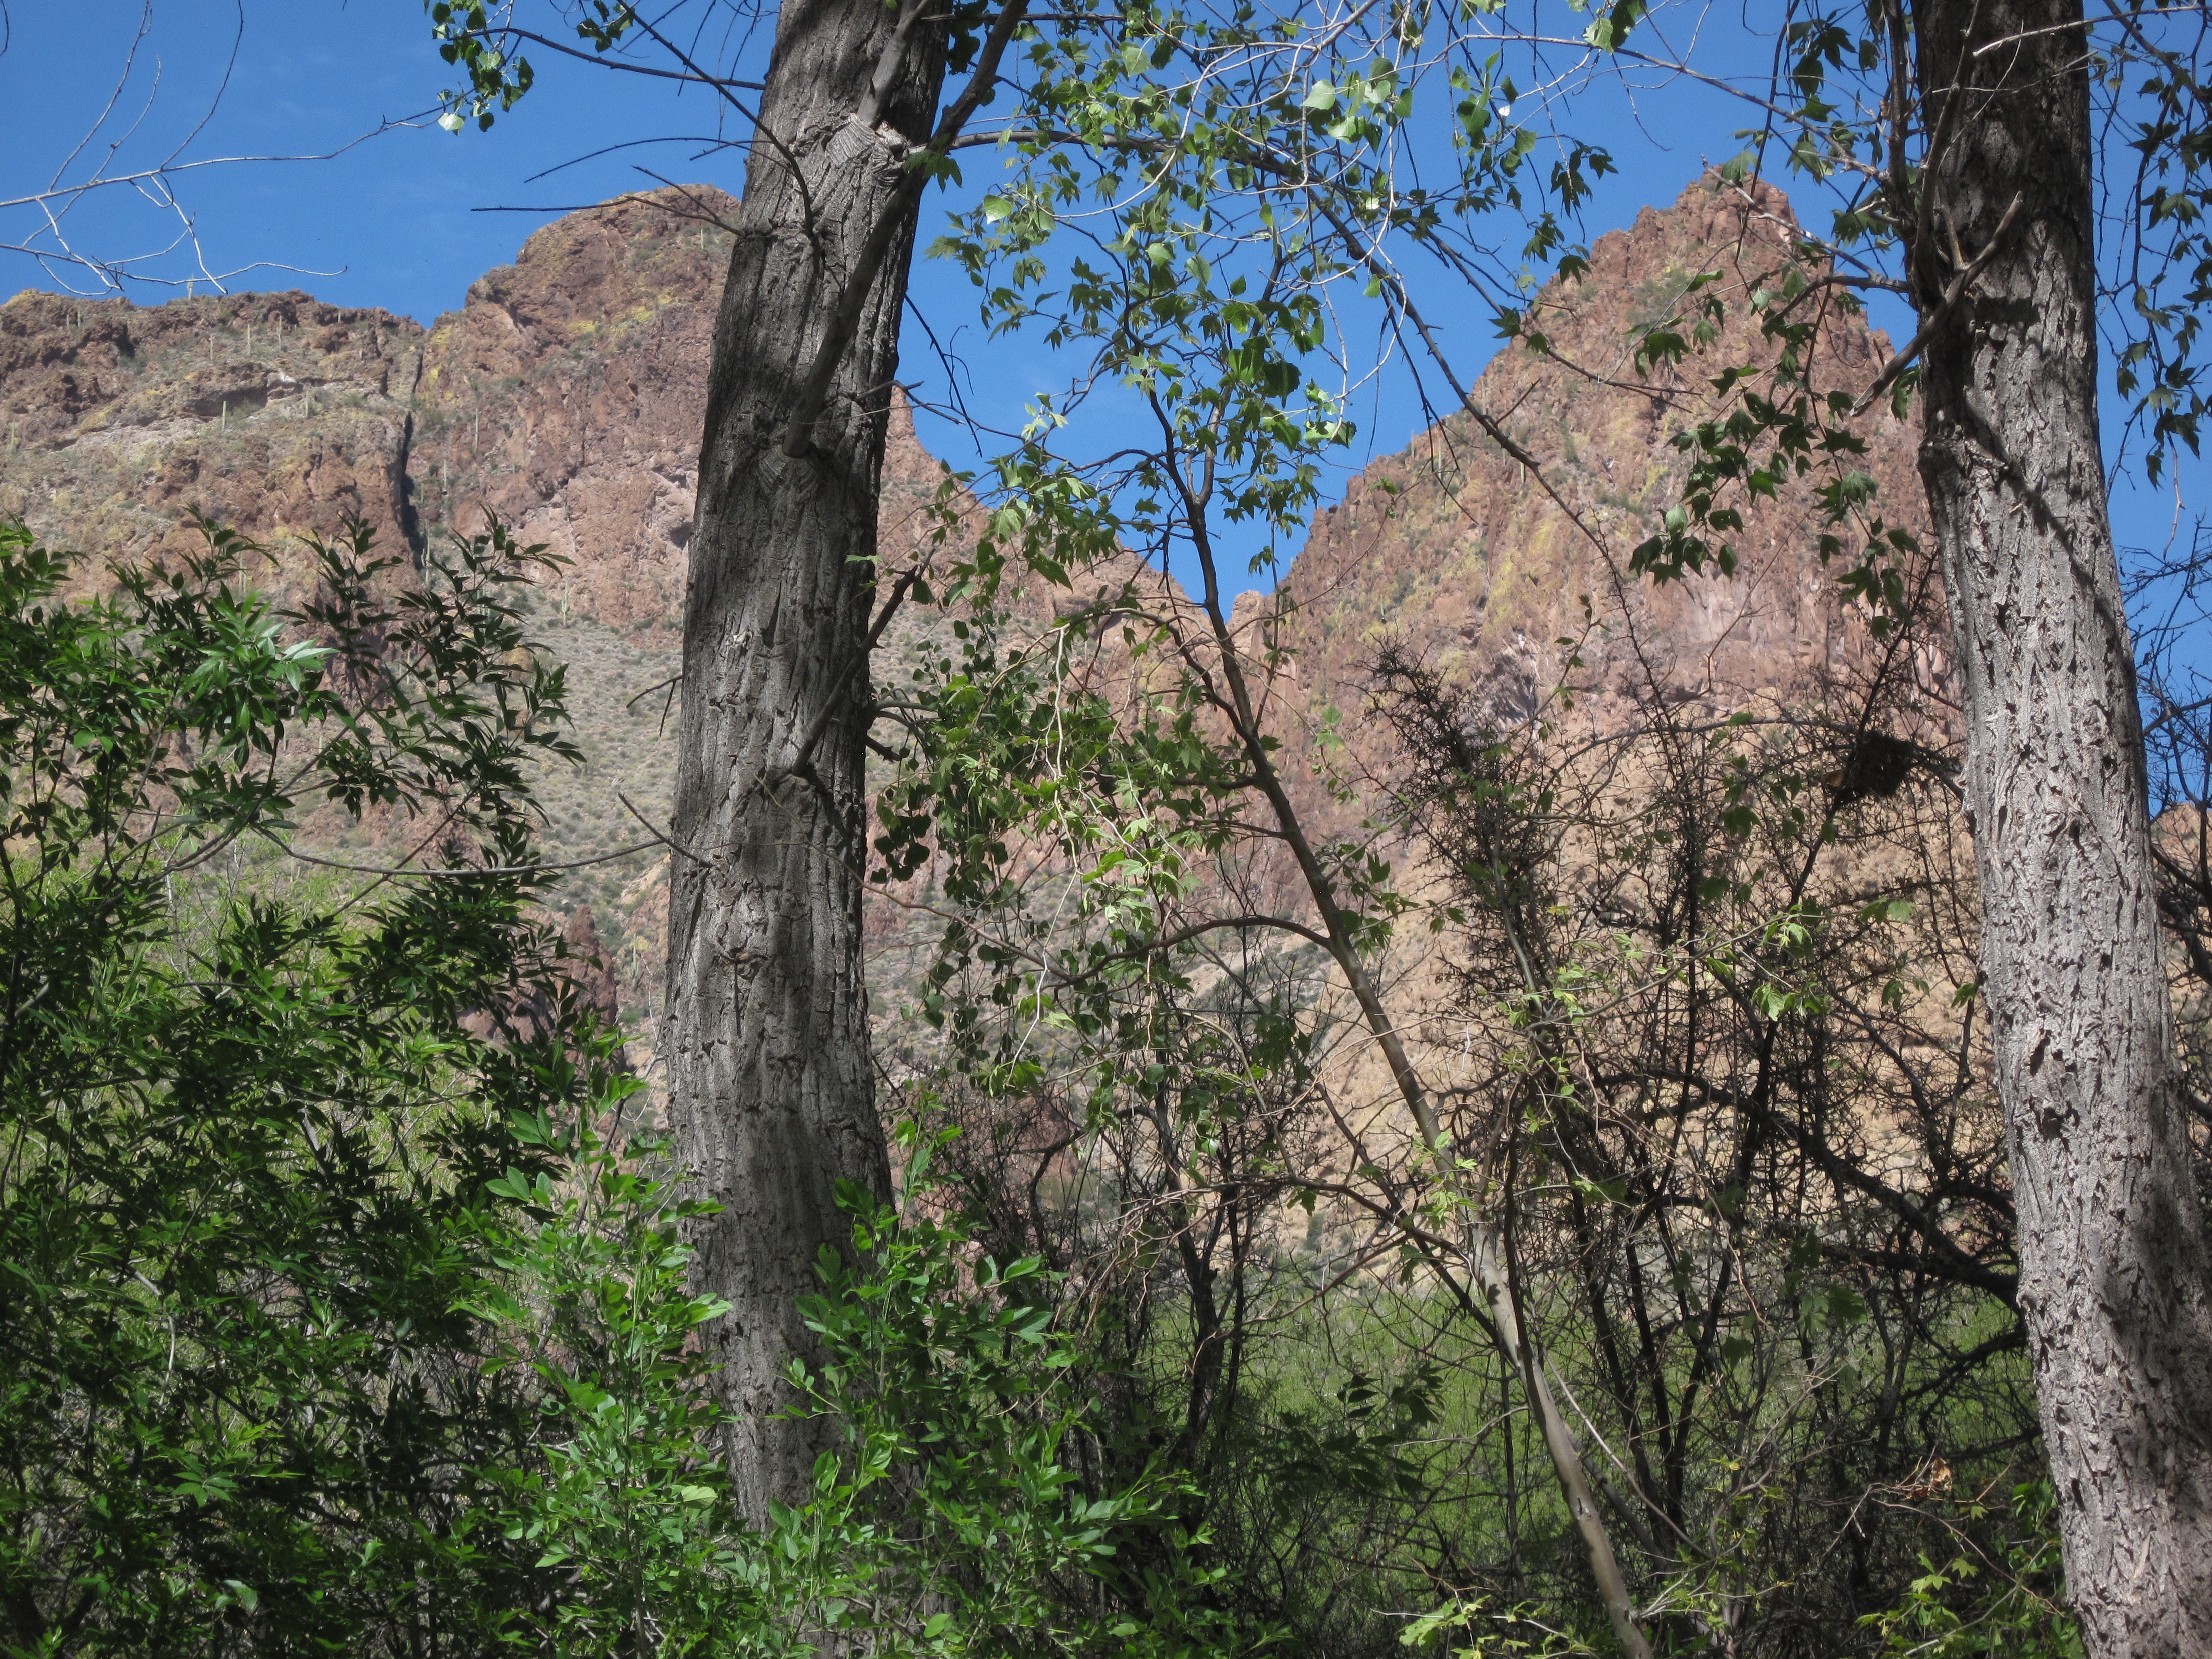
tree, forest, rock, wilderness, trail, flower, jungle, flora, woodland, ecosystem, natural environment, woody plant